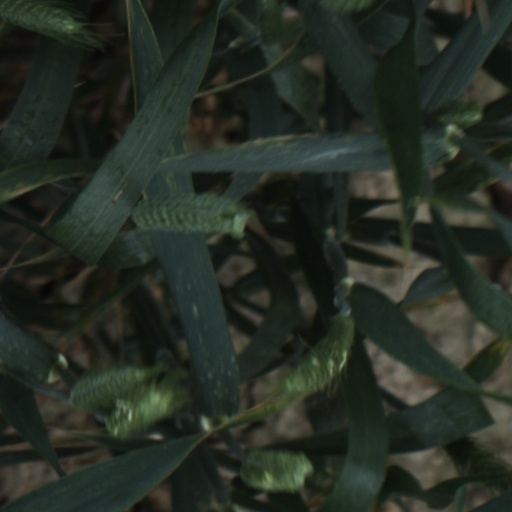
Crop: wheat